Olivier Rosset

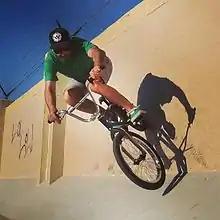
French music entrepreneur Olivier Rosset

Olivier Rosset (born July 14, 1971) is a French music entrepreneur, founder of Chronowax and co-founder of Official.fm. He also worked for V2 Music Group as A&R and general manager. In his early years, Rosset was also a professional bmx rider between 1990 and 1993.